Embassy of the United States, Saigon

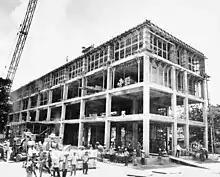
Chancery under construction, 1966

The U.S. diplomatic presence in Saigon was established on 9 December 1907, as a consulate. It acted as a representative to French Indochina succeeding an American commercial agent that had been established in Saigon in 1889. The United States granted recognition to the State of Vietnam led by the Bảo Đại government in 1950, and on 17 February, the Consulate-General in Saigon was elevated to Legation status with Edmund A. Gullion as Chargé d'Affaires ad interim. Following the Geneva Accords of 1954 and the subsequent partitioning into North Vietnam and South Vietnam, the United States did not extend diplomatic recognition to North Vietnam. On 24 June 1952, after the U.S. Senate confirmed Donald R. Heath as the U.S. Ambassador to South Vietnam, the Legation in Saigon's status was raised and the embassy was formally established. The first embassy was located at 39 "Hàm Nghi" Boulevard and the original building remains there today.